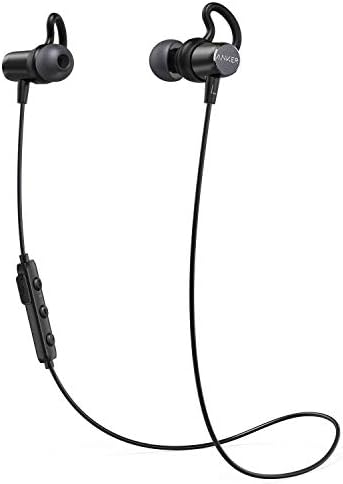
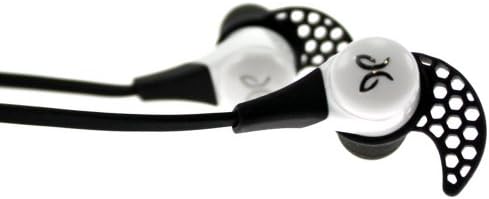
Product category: headphones
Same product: no